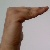
The image shows a hand gesture representing a space in Indian Sign Language.